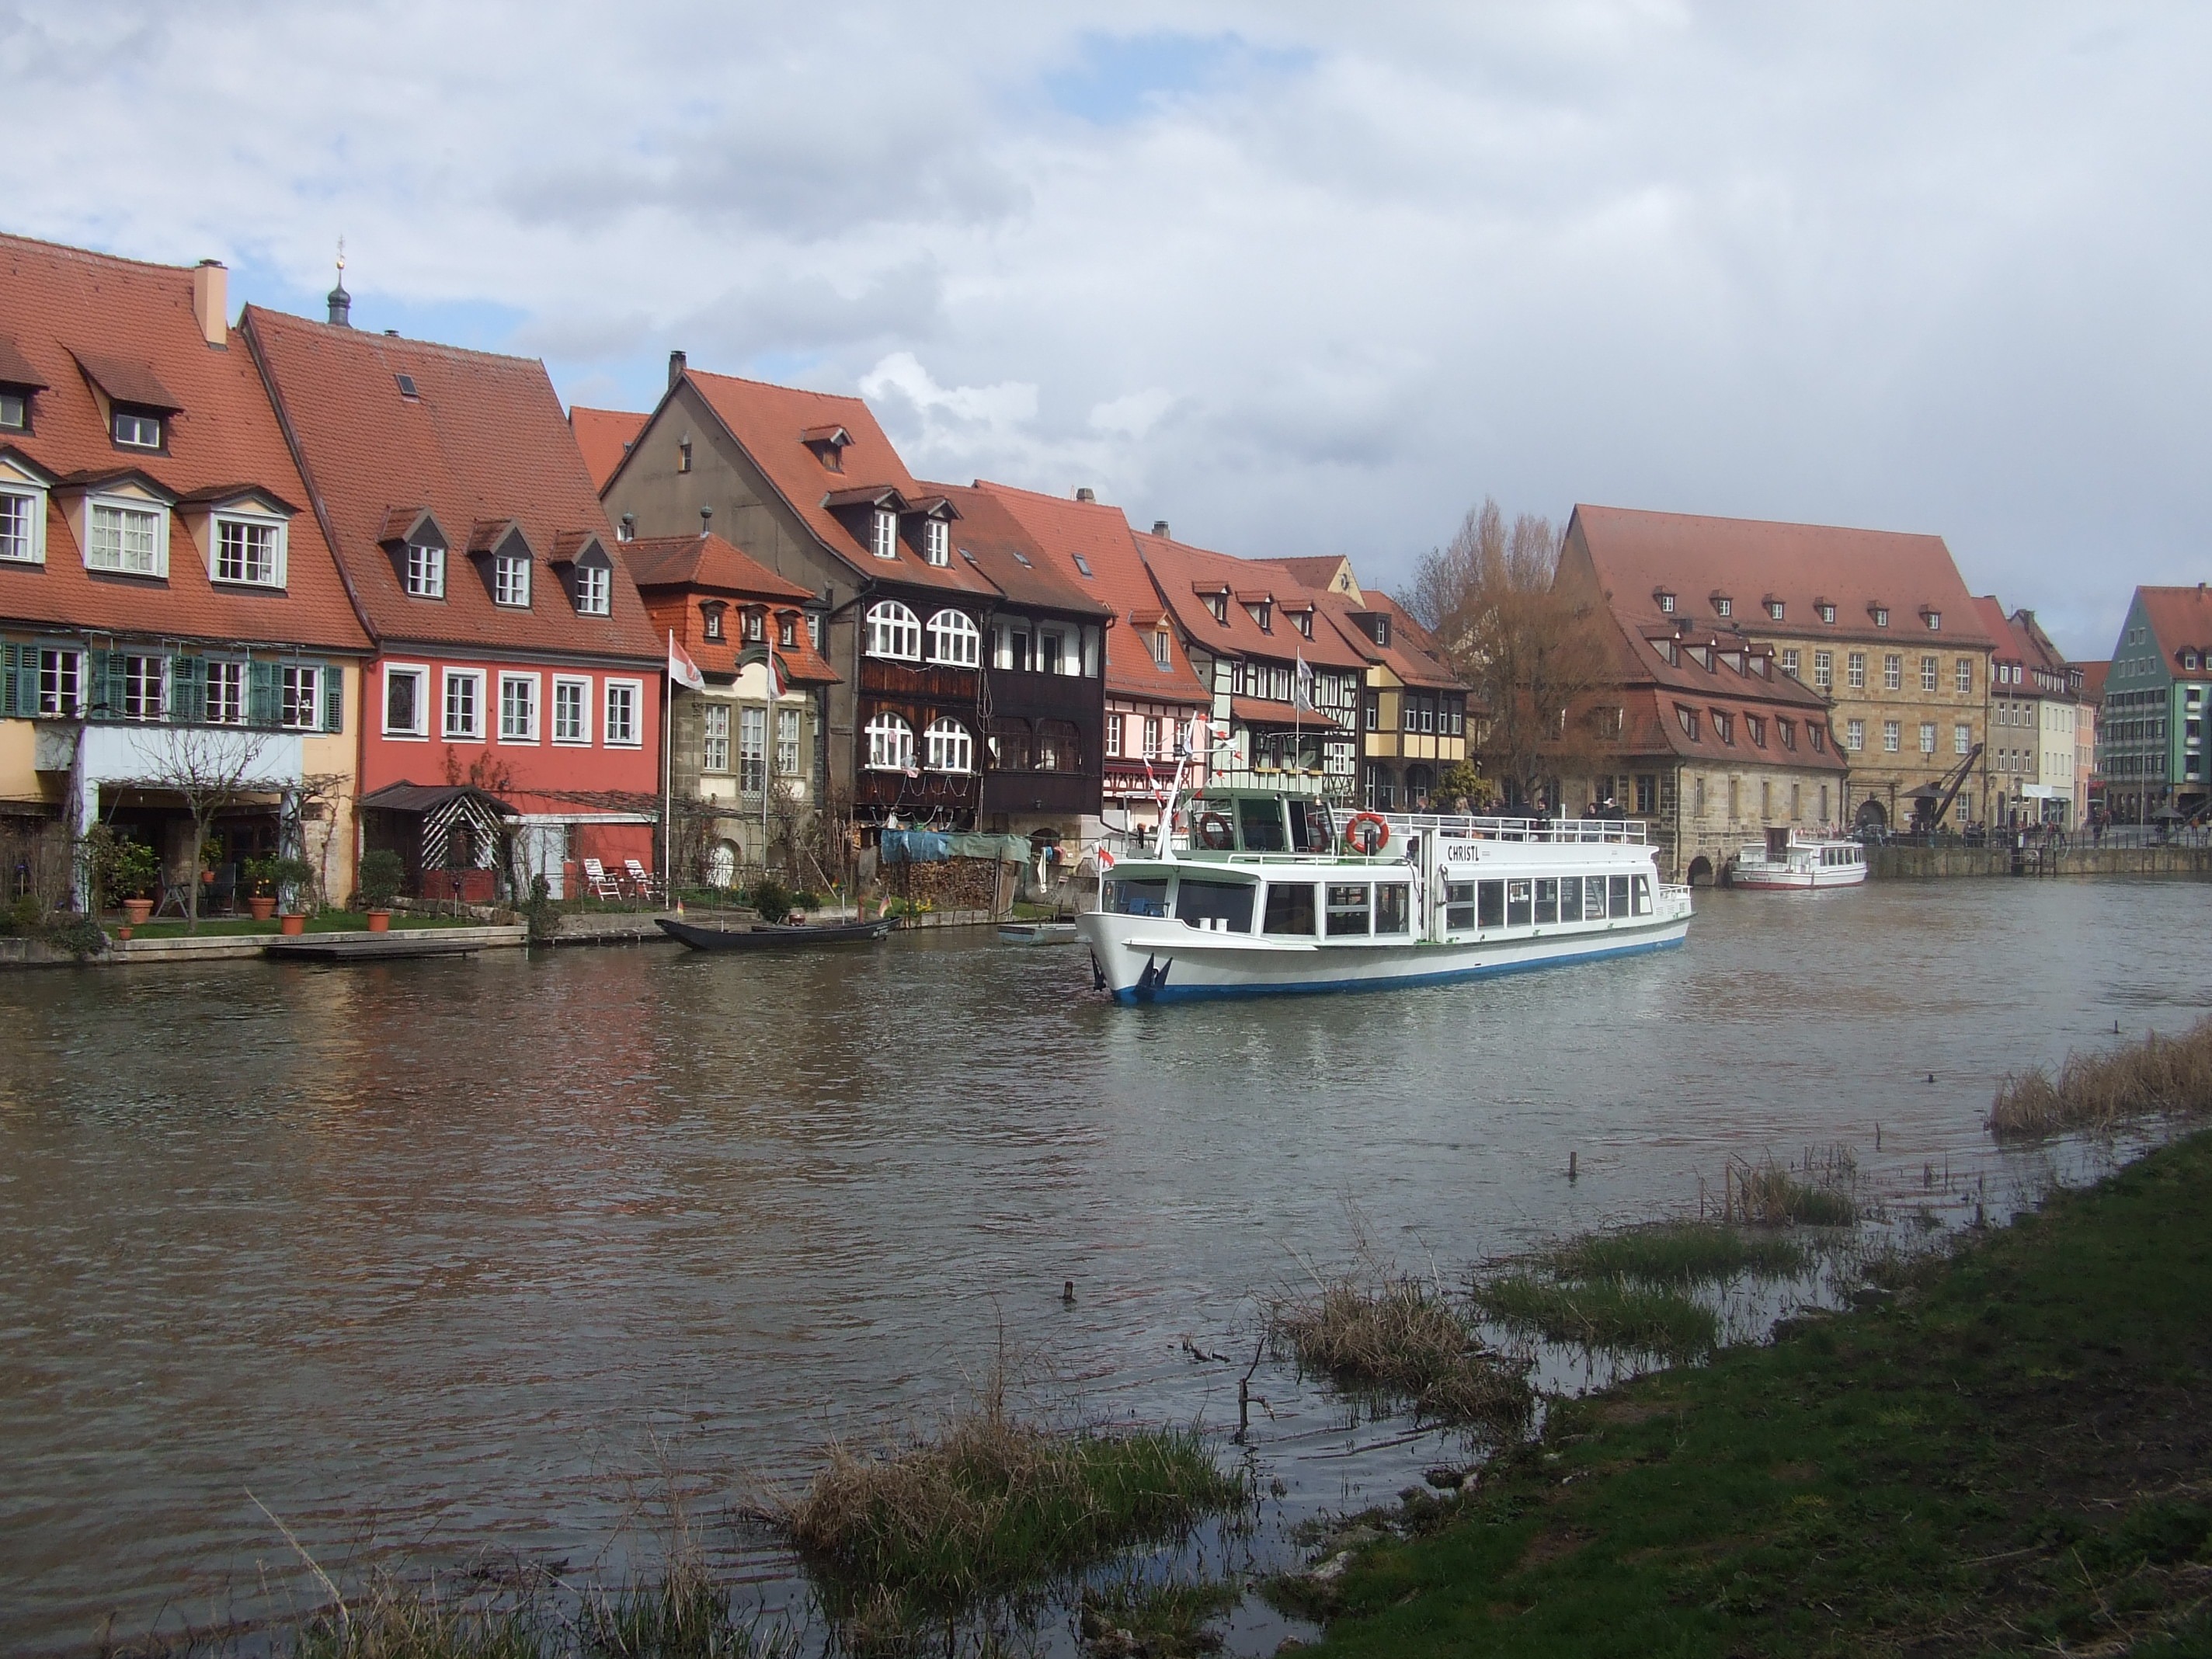
sea, boat, town, river, canal, vacation, vehicle, harbor, waterway, body of water, tour, tourists, channel, shipping, bamberg, landform, geographical feature, small venice